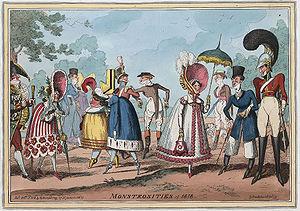
La Maison d'Âpre-Vent, en anglais Bleak House, est le neuvième roman publié par Charles Dickens, d'abord en vingt feuilletons entre mars 1852 et septembre 1853, puis en un volume en 1853.
La Maison d'Âpre-Vent, Bleak House en anglais, publié entre mars 1852 et septembre 1853, est, avec plus de soixante personnages, l'un des plus peuplés des romans de Charles Dickens.